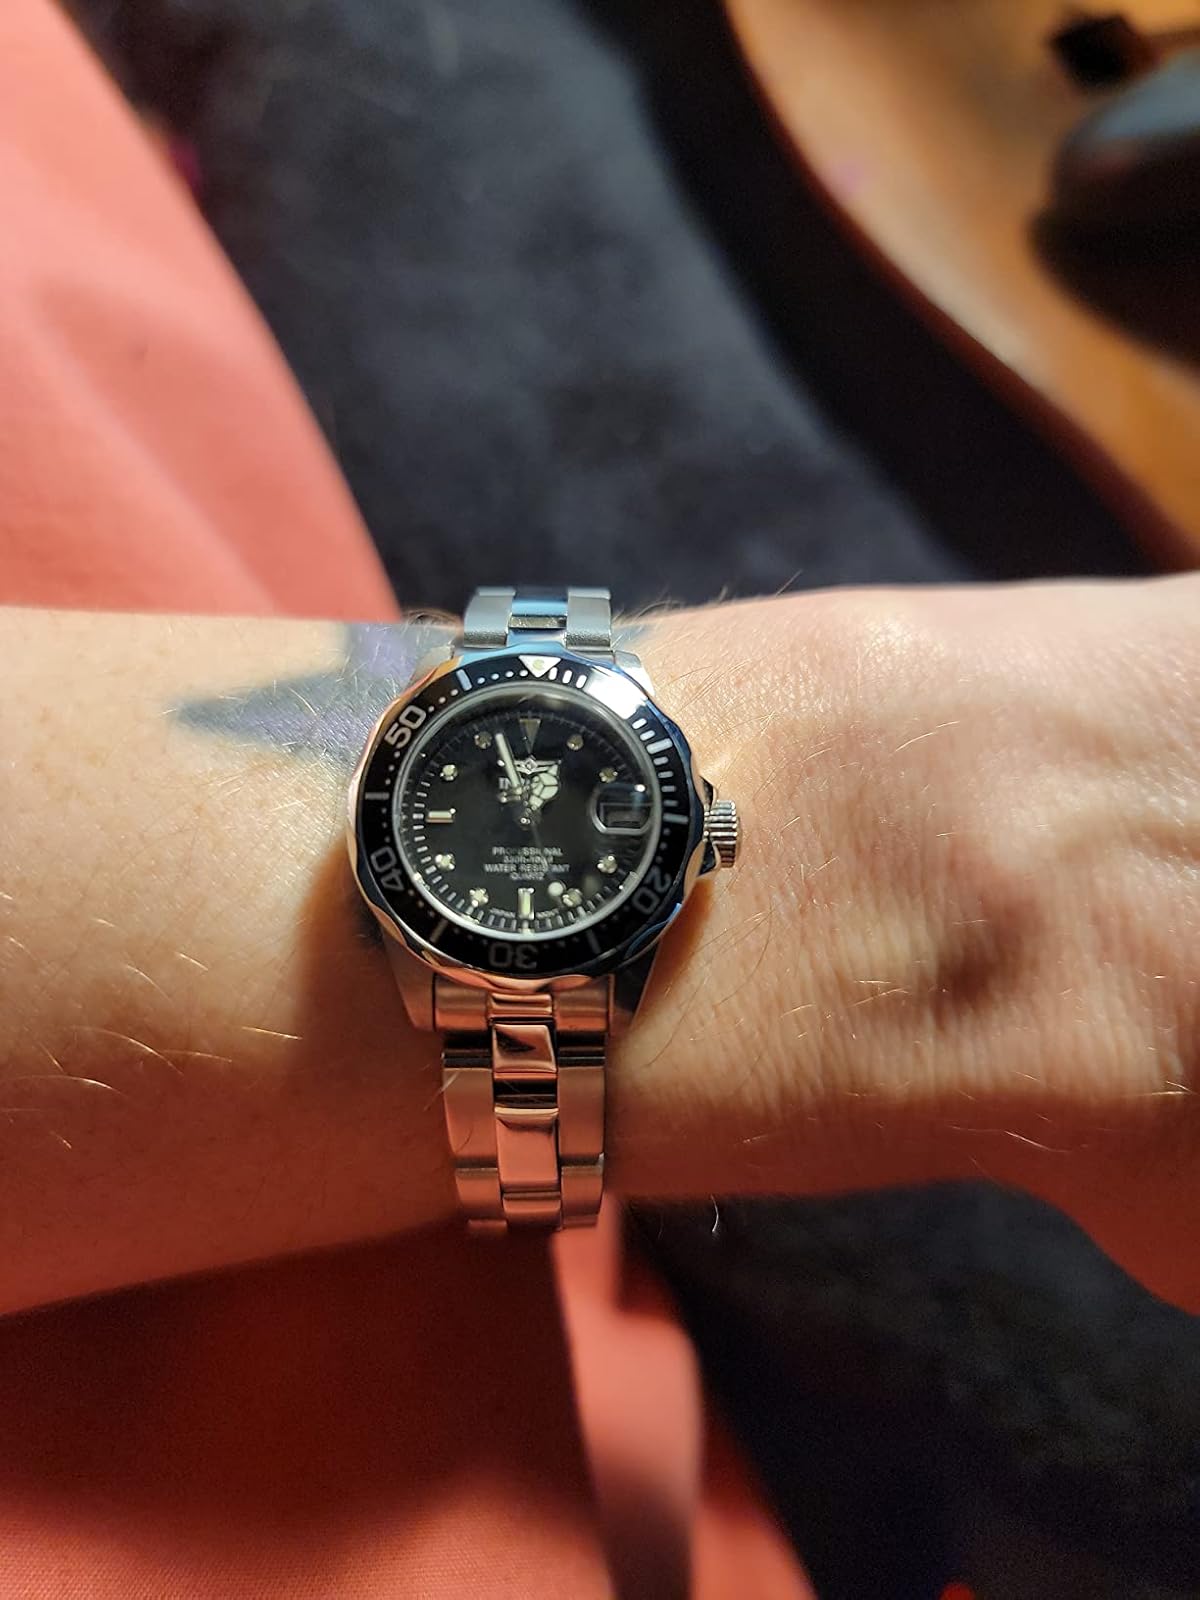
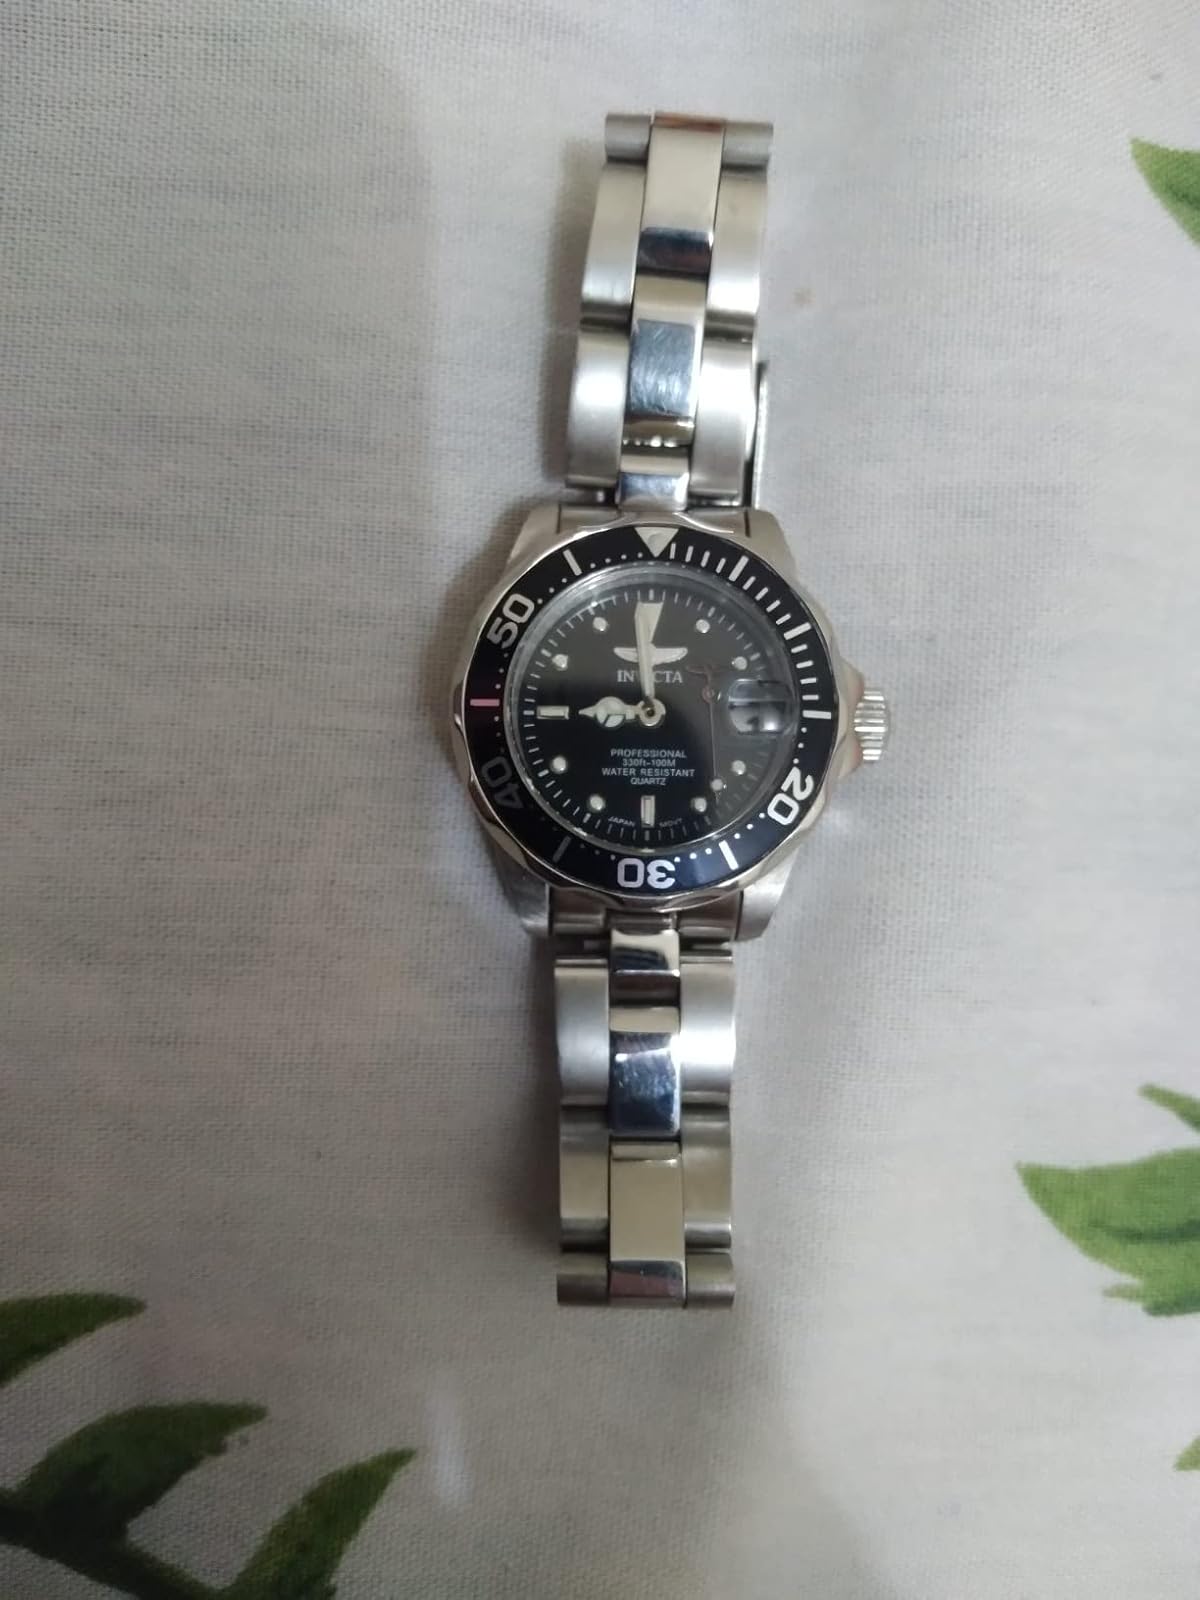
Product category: accessories_watch
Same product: yes